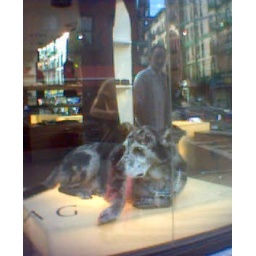
this was a real dog in the window of a dress shop in nolita. he seemed quite content lounging about.